List of museums in Texas

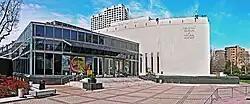
Houston Museum of Natural Science

This list of museums in Texas encompasses museums defined for this context as institutions (including nonprofit organizations, government entities, and private businesses) that collect and care for objects of cultural, artistic, scientific, or historical interest and make their collections or related exhibits available for public viewing. Museums that exist only in cyberspace (i.e., virtual museums) are not included. Also included are non-profit art galleries and exhibit spaces.